Neurotoxin

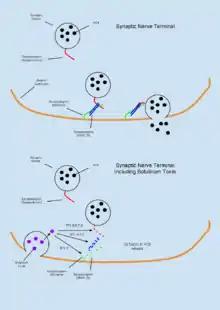
Mechanism of Botulinum Toxin neurotoxicity

Botulinum toxin (BTX) is a group of neurotoxins consisting of eight distinct compounds, referred to as BTX-A,B,C,D,E,F,G,H, which are produced by the bacterium "Clostridium botulinum" and lead to muscular paralysis. A notably unique feature of BTX is its relatively common therapeutic use in treating dystonia and spasticity disorders, as well as in inducing muscular atrophy despite being the most poisonous substance known. BTX functions peripherally to inhibit acetylcholine (ACh) release at the neuromuscular junction through degradation of the SNARE proteins required for ACh vesicle-membrane fusion. As the toxin is highly biologically active, an estimated dose of 1μg/kg body weight is sufficient to induce an insufficient tidal volume and resultant death by asphyxiation. Due to its high toxicity, BTX antitoxins have been an active area of research. It has been shown that capsaicin (active compound responsible for heat in chili peppers) can bind the TRPV1 receptor expressed on cholinergic neurons and inhibit the toxic effects of BTX.